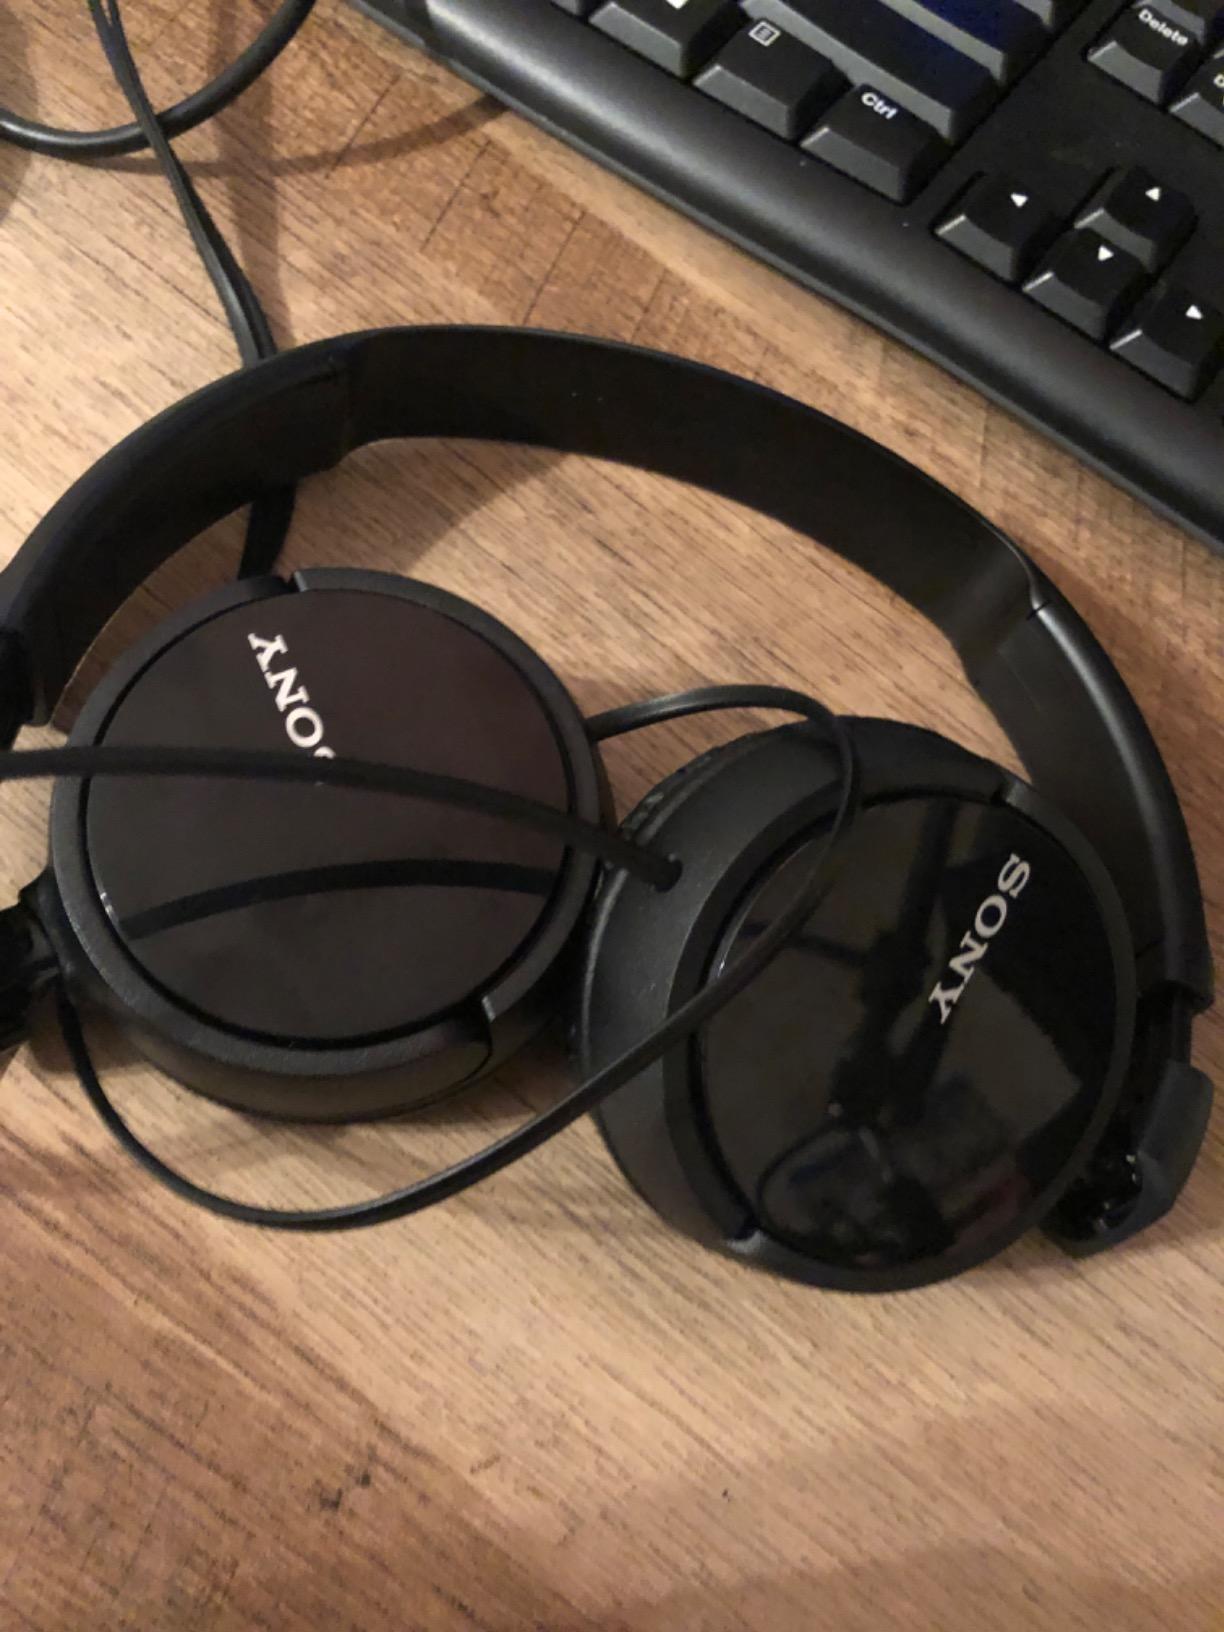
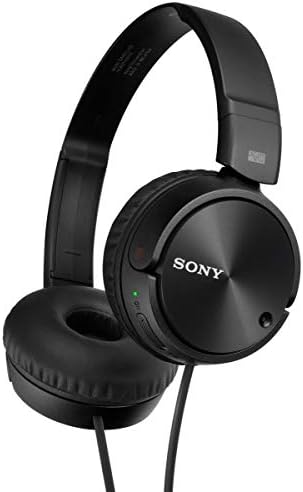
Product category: headphones
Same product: yes